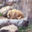
Label: bear